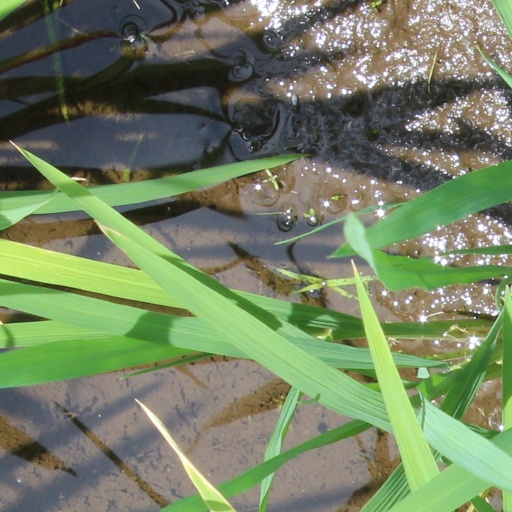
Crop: rice